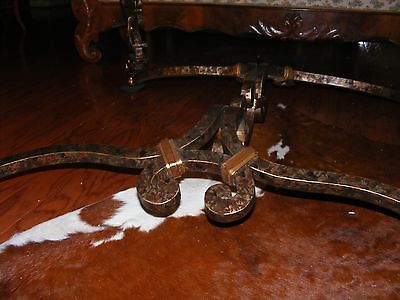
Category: table